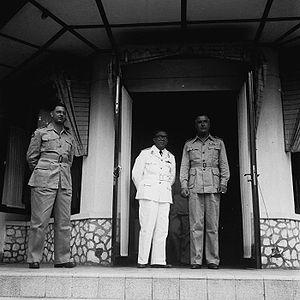
L’État de l'Indonésie orientale est un État créé par les Néerlandais en 1946 et disparu en 1950. Il était constitué de Bali et les autres Petites îles de la Sonde, de Célèbes et de l'archipel des Moluques et avait pour capitale Makassar dans le sud de Célèbes.